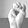
ASL letter: M